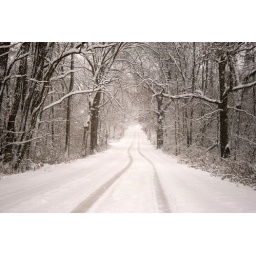
Only one car made the trip through this unplowed road in Northern Kent County.